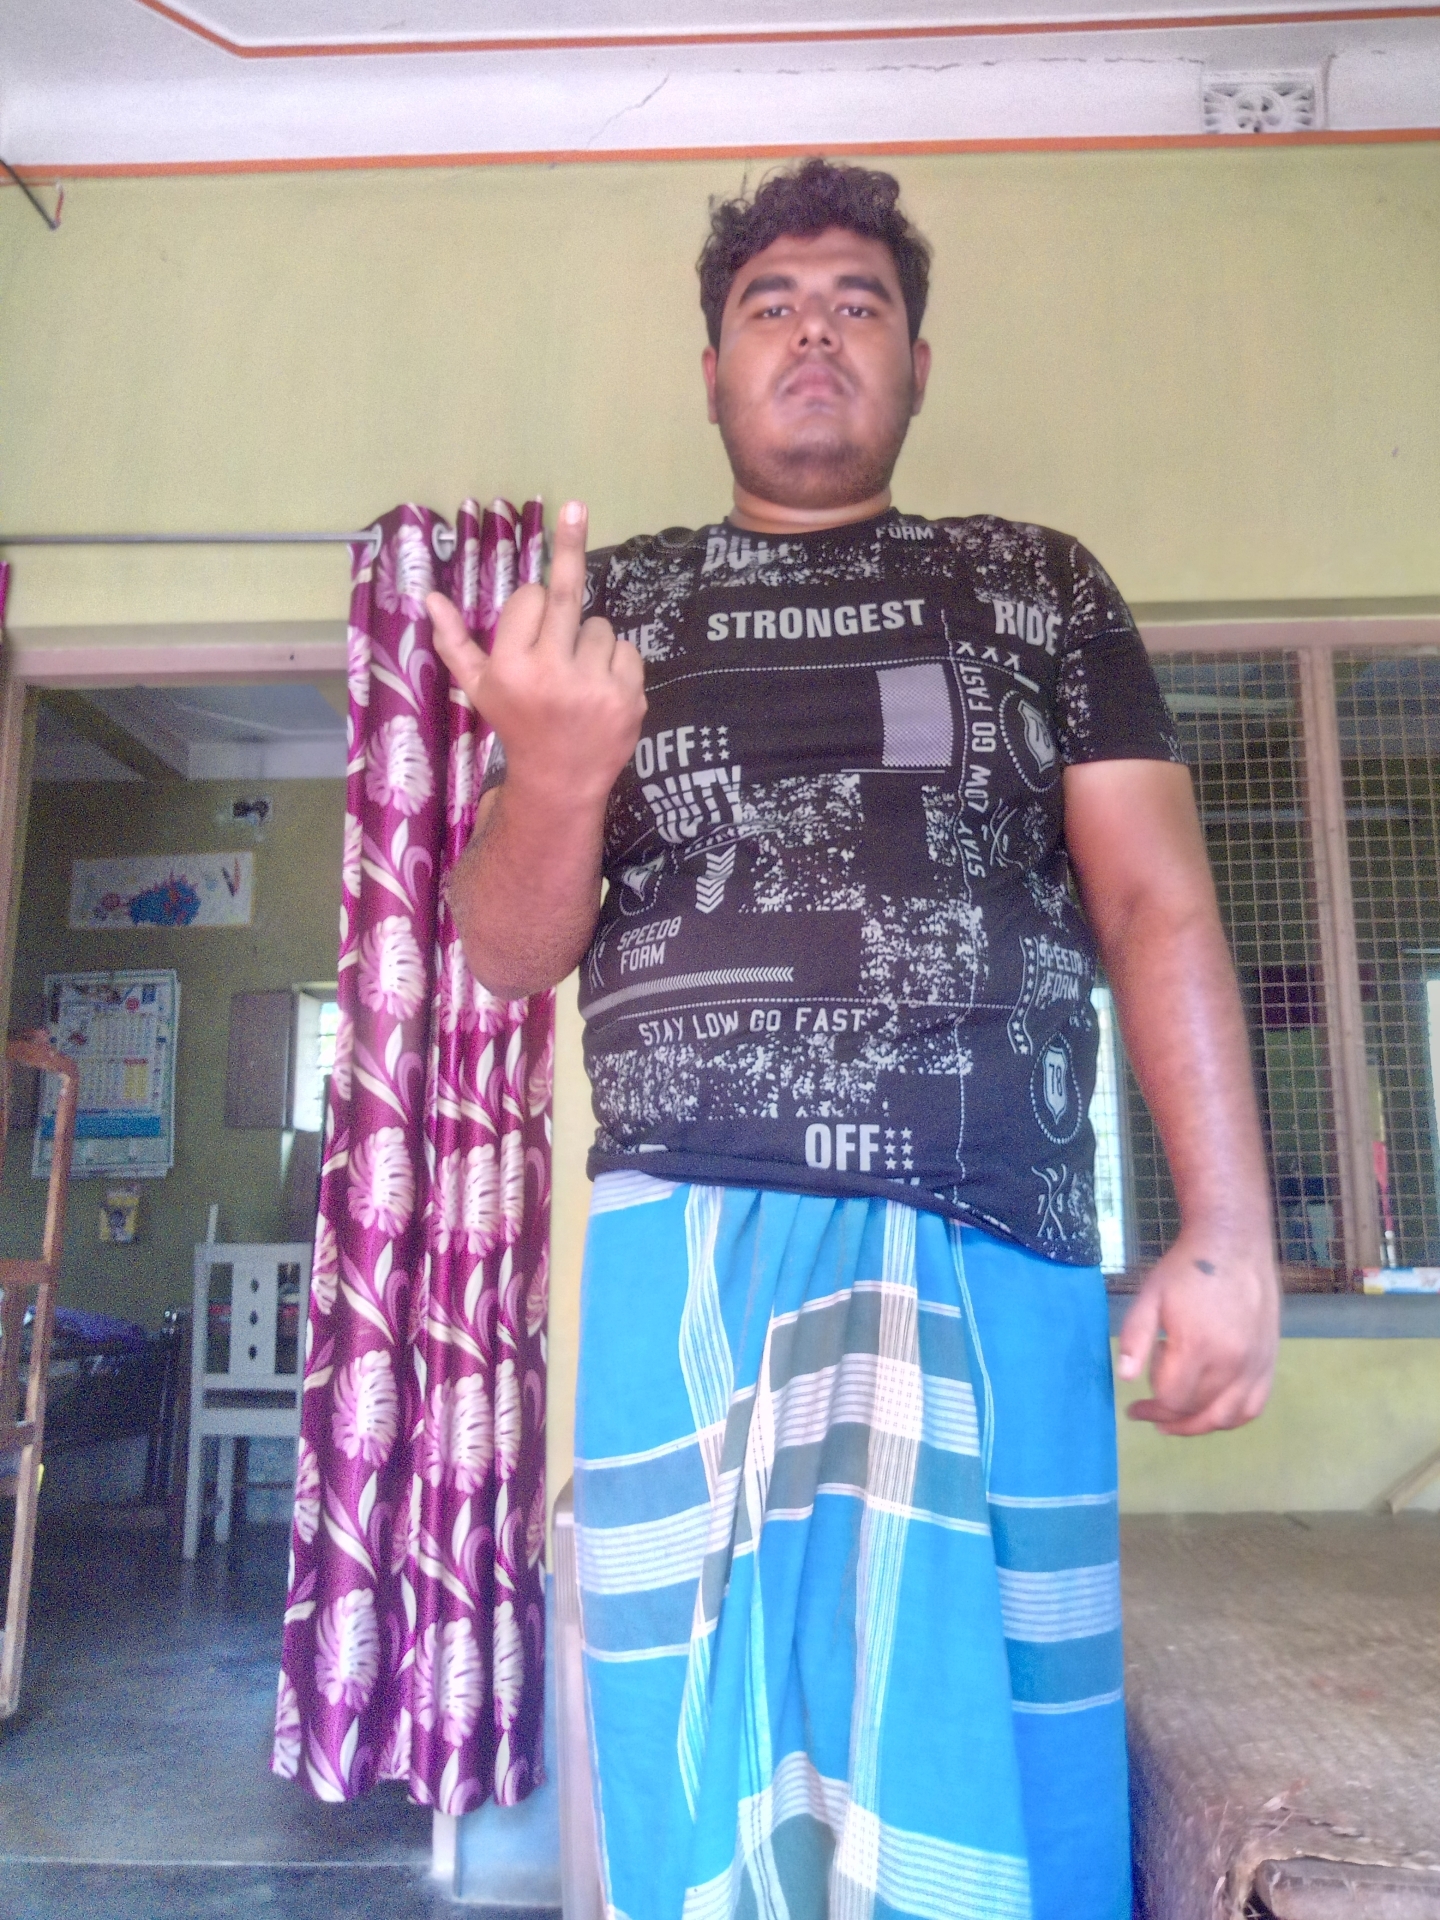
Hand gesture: middle_finger